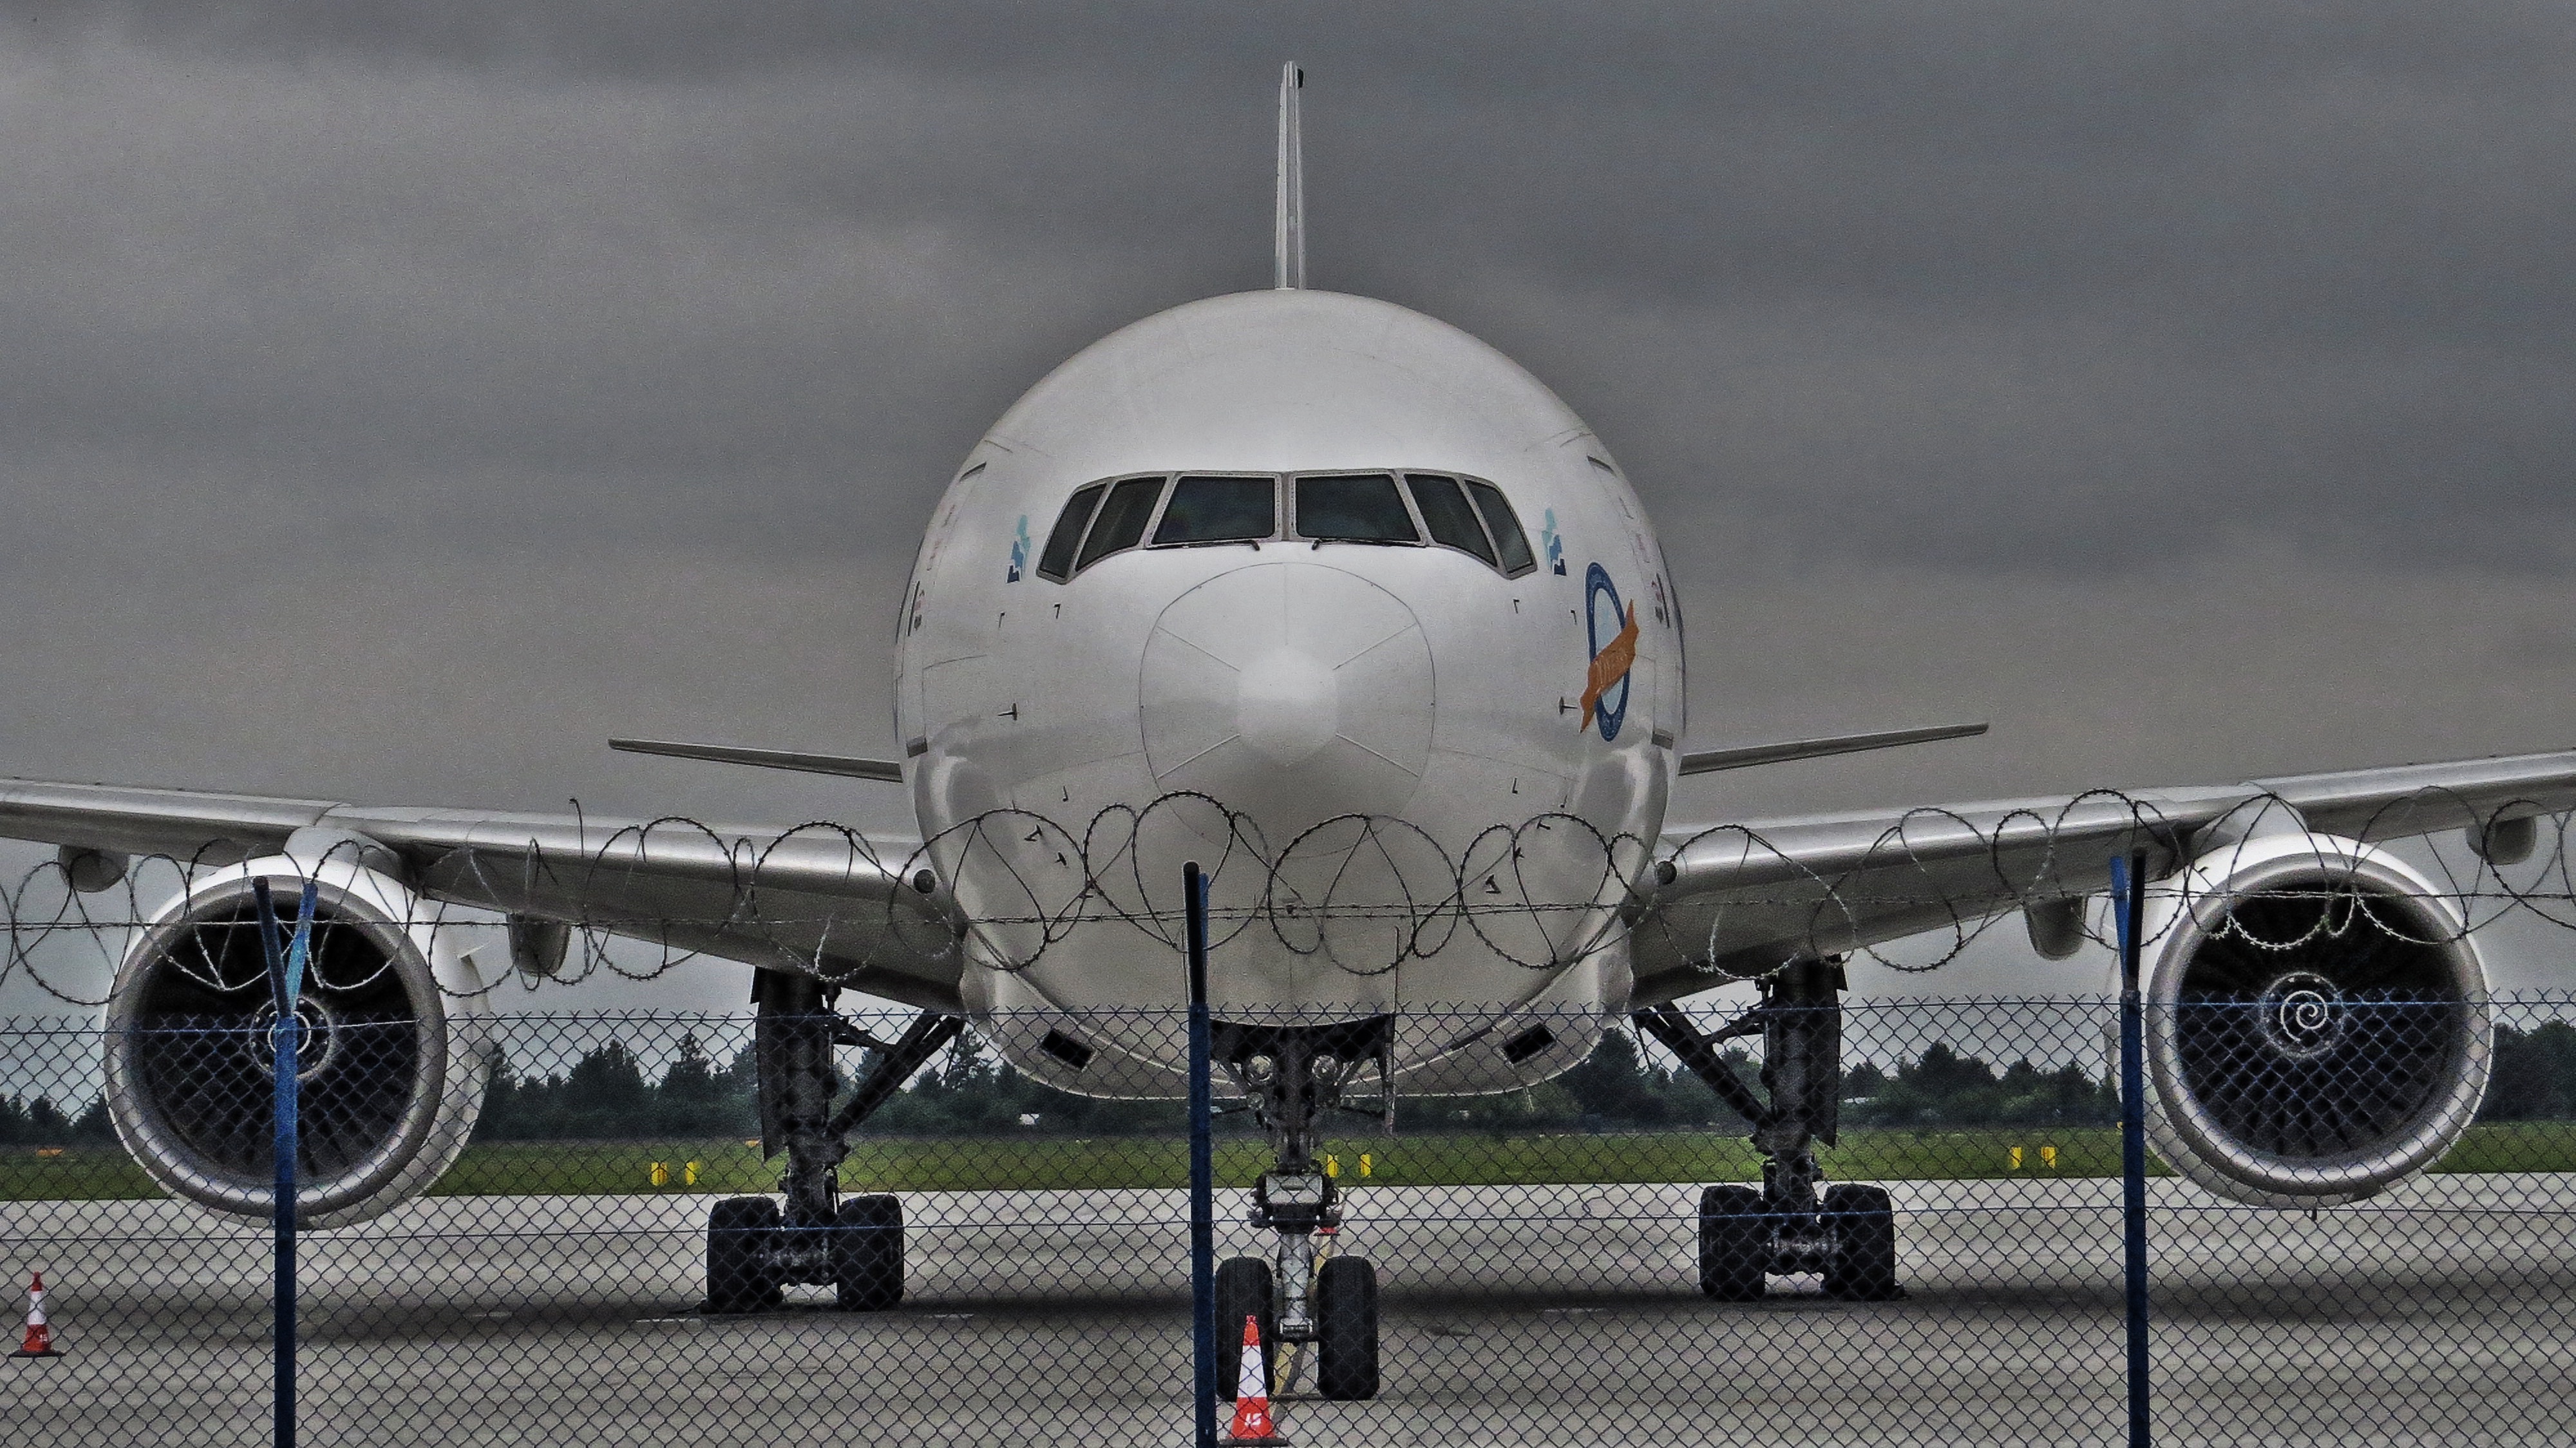
airplane, aircraft, vehicle, airline, aviation, flight, airliner, airbus, boeing, takeoff, air force, jet aircraft, airbus a330, boeing 777, boeing 757, atmosphere of earth, wide body aircraft, narrow body aircraft, aerospace engineering, aircraft engine, airbus a320 family